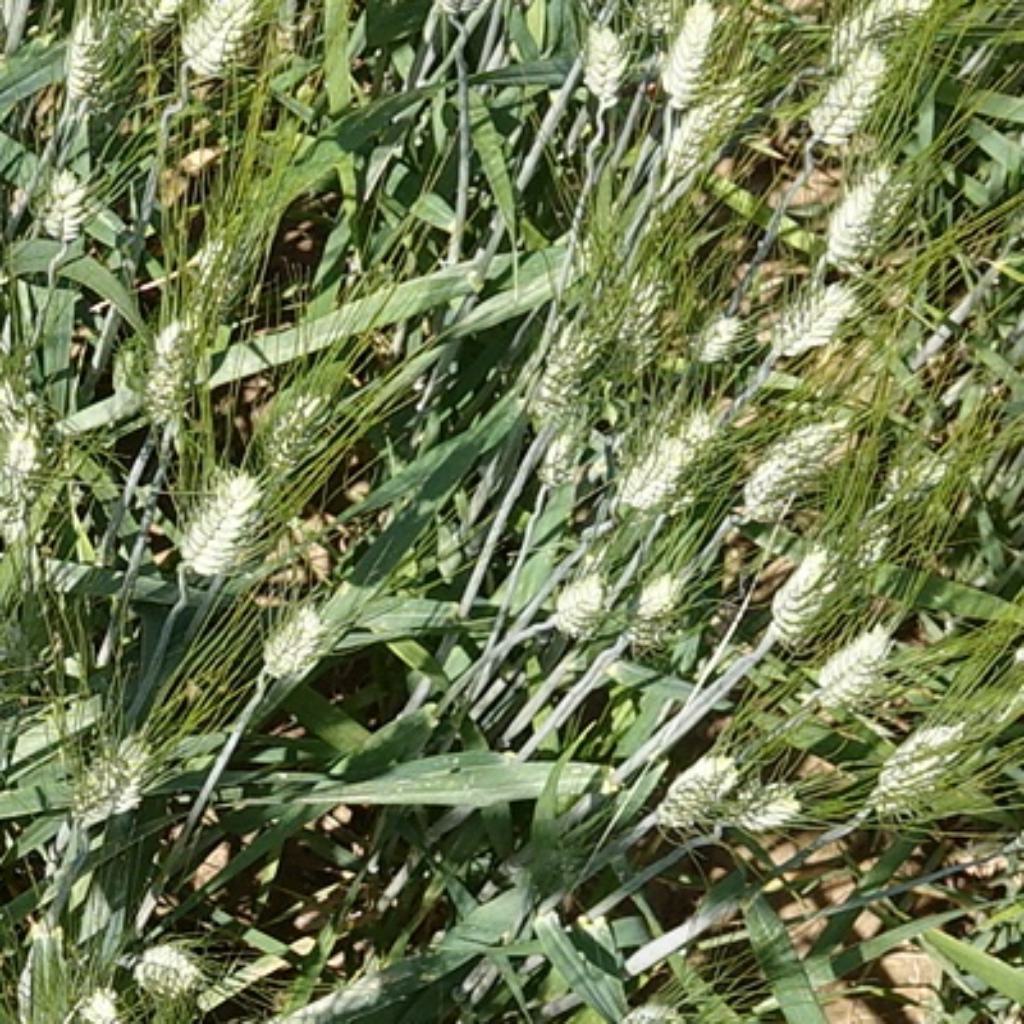
Country: France
Location: Gréoux
Wheat development stage: Filling